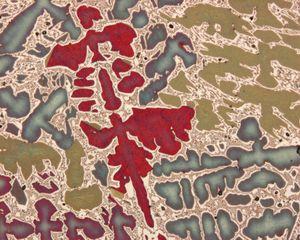
La métallographie est la technique consistant à déterminer la microstructure d'un métal en l'observant avec un microscope optique. On peut déterminer ainsi la nature de la structure, la répartition des phases, la taille de grains et leurs formes, la nature et la teneur des inclusions, la présence d’un éventuel traitement thermique, la direction des lignes de glissement, dans le cas d'un échantillon déformé ou encore les traitements de surface. L'observation simple d'un objet métallique ne donne pas de renseignement particulier hormis l'état de surface.